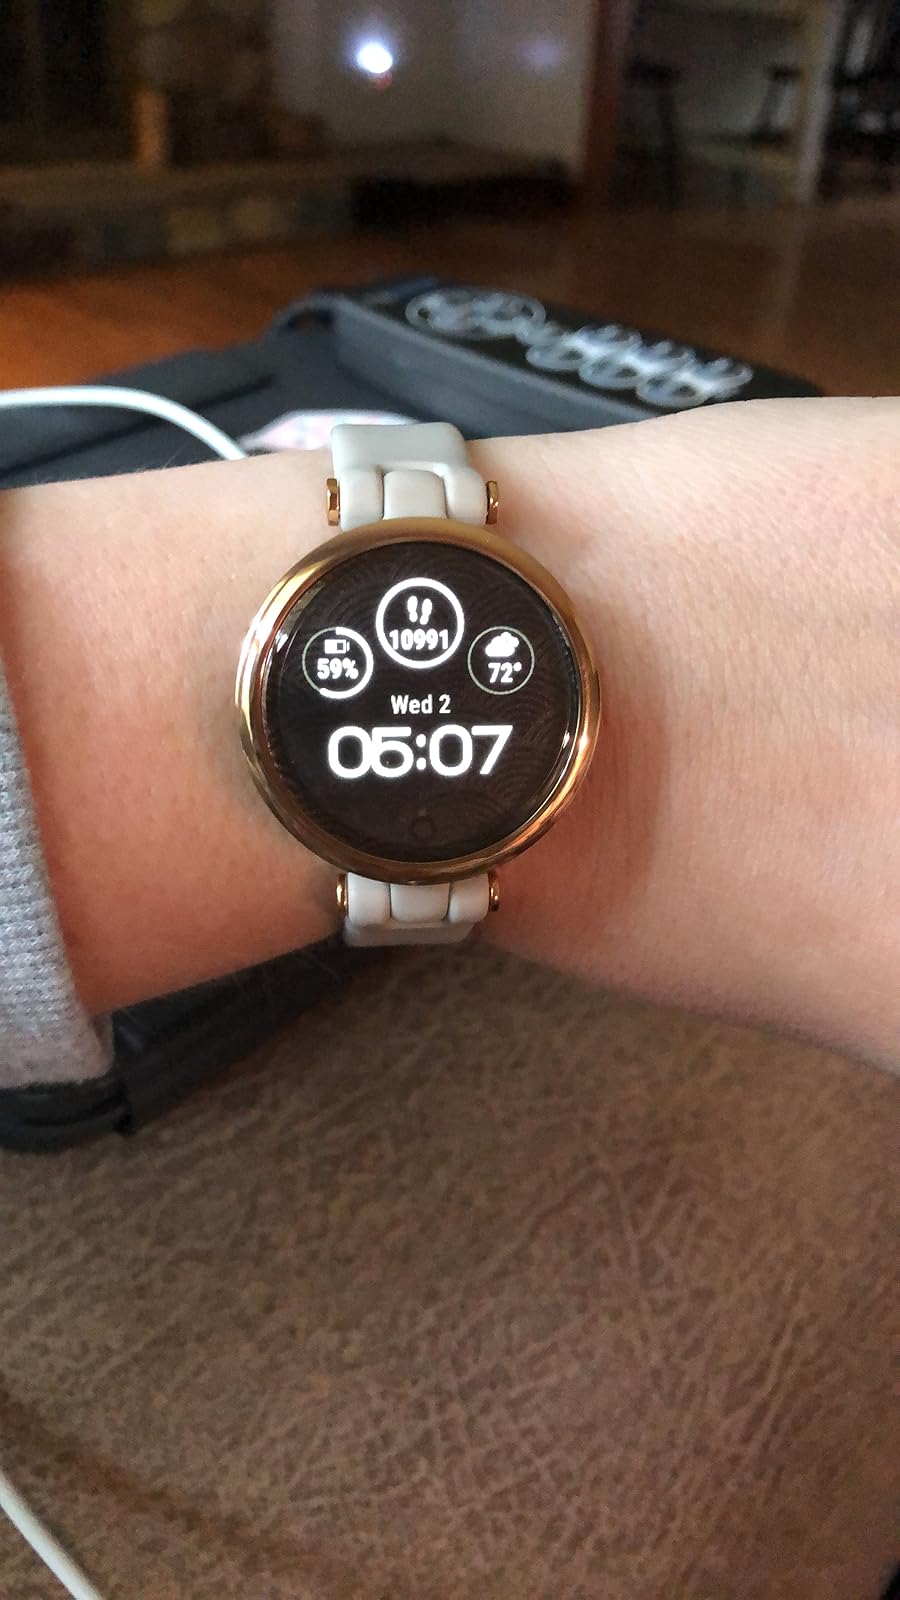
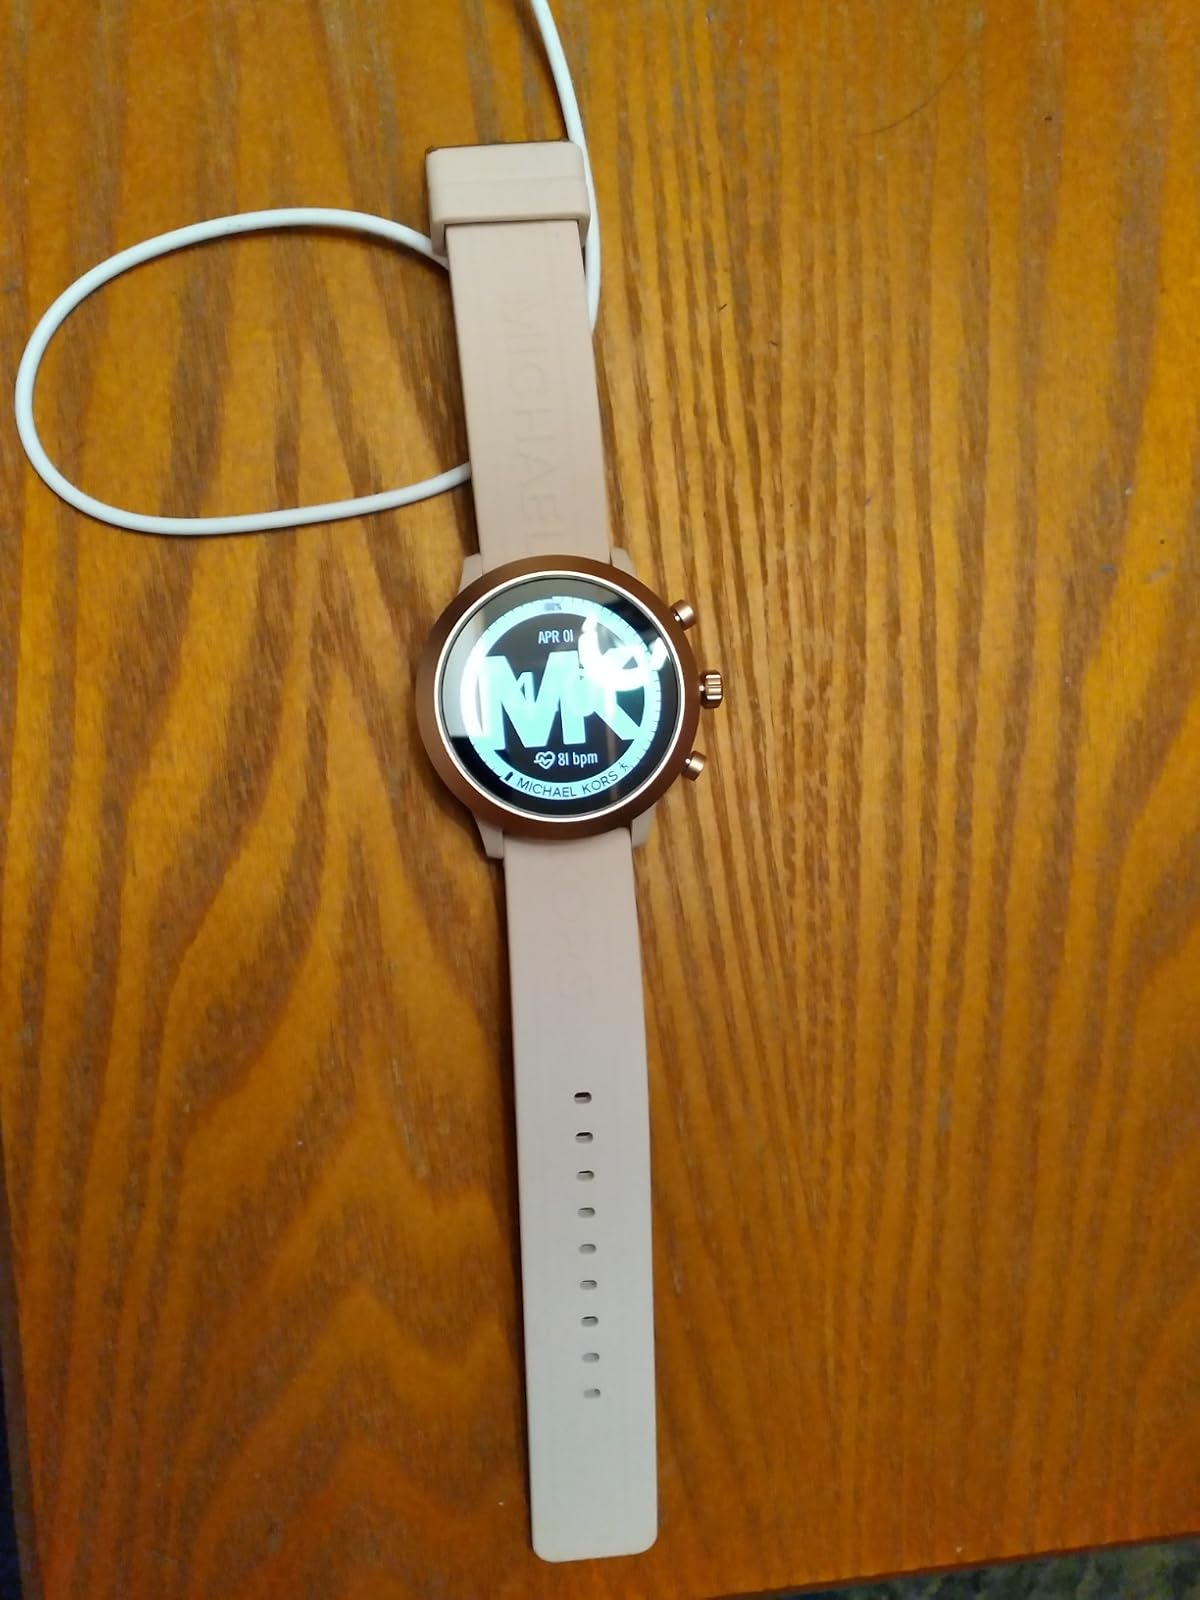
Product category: smartwatch
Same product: no